Battle of Damghan (1729)

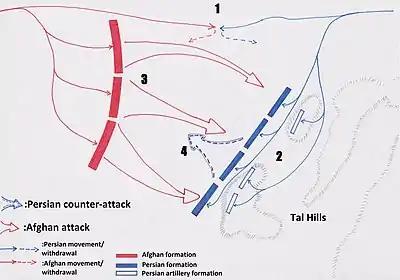
1. Nader sends forth his rear guard to protect his deployment on the left, onto the Tal hills. Elements of the Afghan left come into contact with the Persian rear guard but both sides soon break off to rejoin their respective armies2. Nader uses this time to place his artillery on high ground overlooking his line infantry3. Ashraf orders an all-out charge but his army is shattered by Persian musketry & cannon fire at close range4. Nader gathers an infantry body and makes a thrust right into the heart of the Afghan army dividing it in two and routing it off the field

In the morning of September 29, Ashraf drew up his army in the traditional fashion in three separate formations making up the centre, left and right as opposed to the Persian army which Nader had formed up in four divisions. Ashraf was so confident of victory that he set aside two to three thousand of his horsemen to hunt down and capture Tahmasp and Nader after his victory.